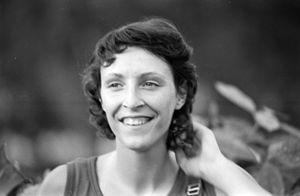
Erica Rossi est une athlète italienne, spécialiste du 400 mètres.